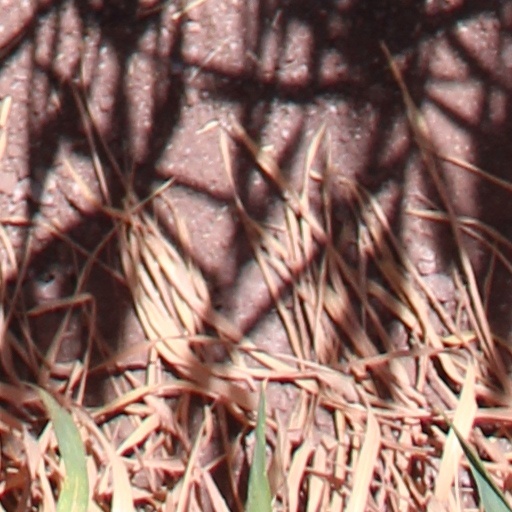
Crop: wheat